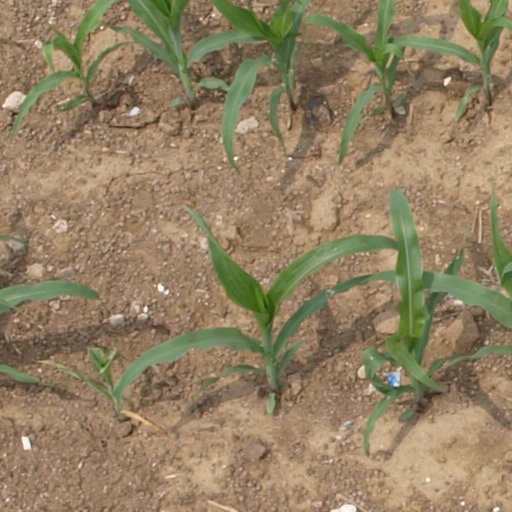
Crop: maize; corn